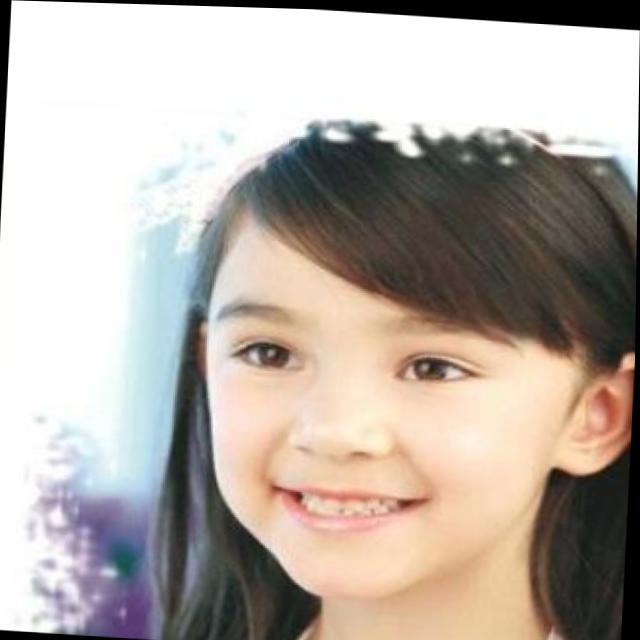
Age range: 0-12